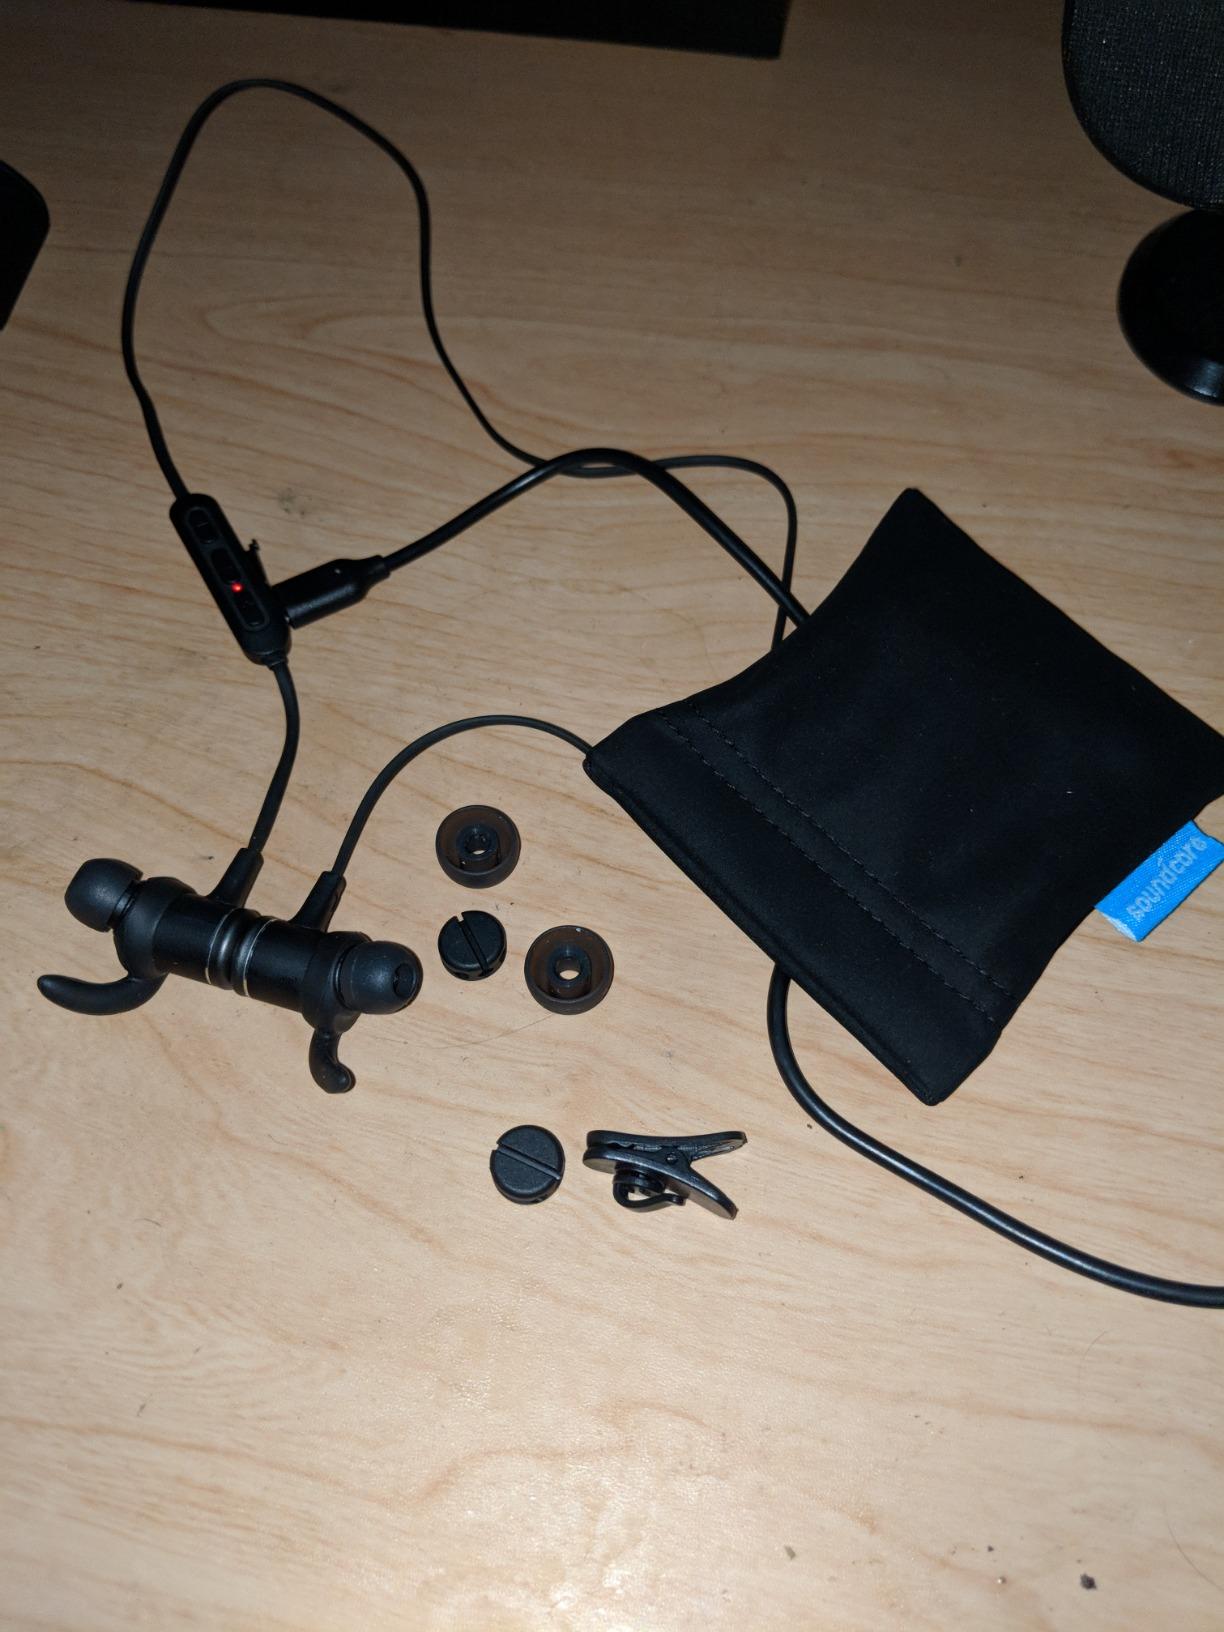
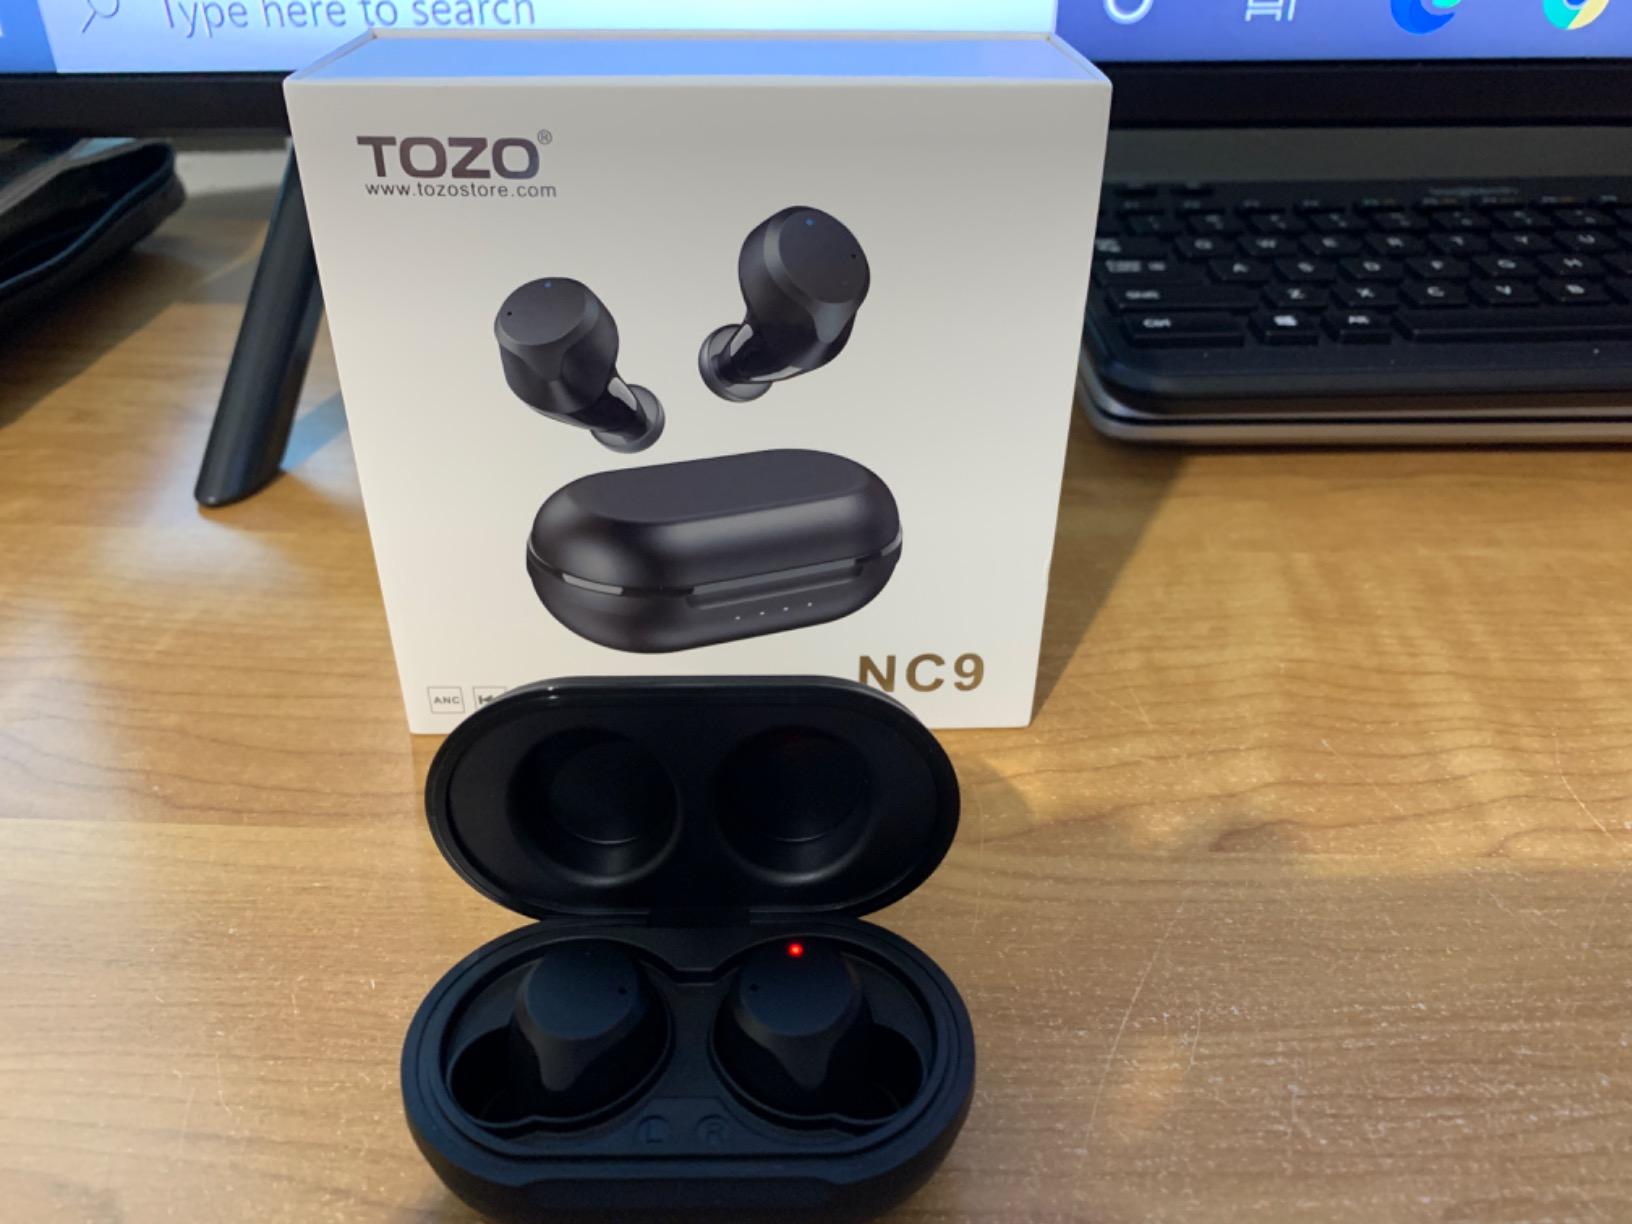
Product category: earbuds
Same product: no